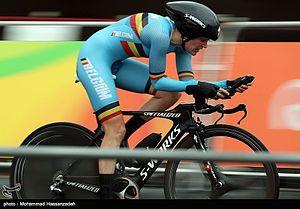
Contre-la-montre masculin de cyclisme sur route aux Jeux olympiques d'été de 2016
L'équipe de Belgique féminine de cyclisme sur route est la sélection de cyclistes belges, réunis lors de compétitions internationales sous l'égide de la Royale ligue vélocipédique belge.